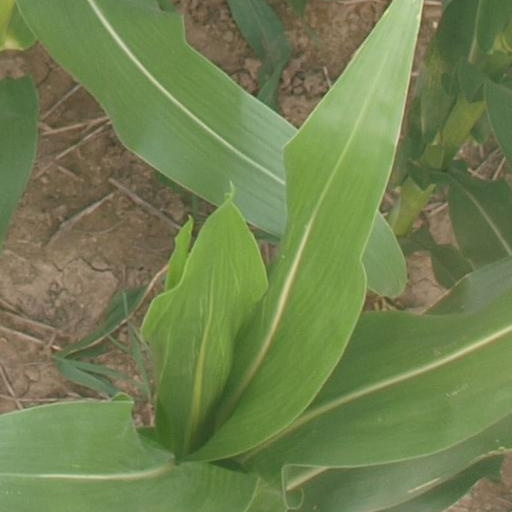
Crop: maize; corn